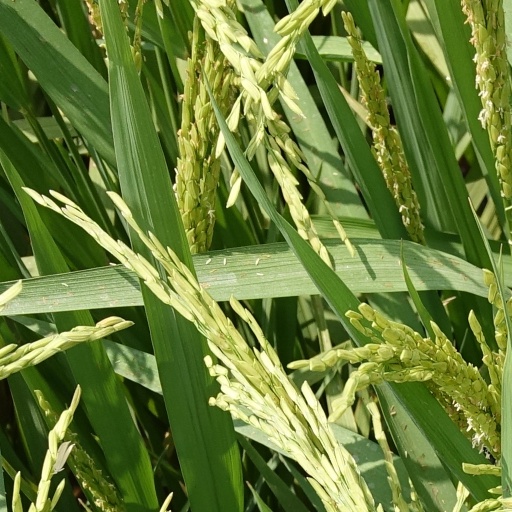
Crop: rice